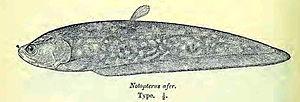
Papyrocranus est un genre de poisson de la famille des Notopteridae.
Les Notopteridae sont une famille de poissons appartenant à l'ordre des Osteoglossiformes. Cette famille regroupe 4 genres. La famille des Notopteridae se rencontre principalement eau douce mais, parfois en eau saumâtre. La famille se rencontre en Afrique et en Asie du Sud-Est. Elle se caractérise par une petite nageoire dorsale mais, absent chez le genre Xenomystus et une nageoire anale petite à longue en confluence avec la nageoire nageoire caudale. La nageoire anale combine des rayons caudaux au nombre de 100 et plus. Lorsque les nageoires pelviennes sont présentes, elles comptent 3 à 6 petits rayons. L’opercule osseux dur recouvrant et protégeant les branchies est absent. 120 à 180 écailles dans la ligne latérale. La famille comprend des espèces mesurant une longueur maximale de 80 cm. Les spécimens encore jeunes et de petites tailles sont populaires chez les aquariophiles, quand les adultes de grande taille sont conservés et exposés dans les aquariums publics. Dans leurs milieux naturels, la plupart des espèces que regroupe ce genre sont utilisés dans l’alimentation.